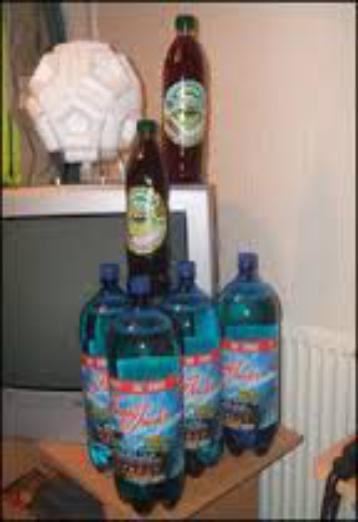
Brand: Frosty Jack Cider
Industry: Food